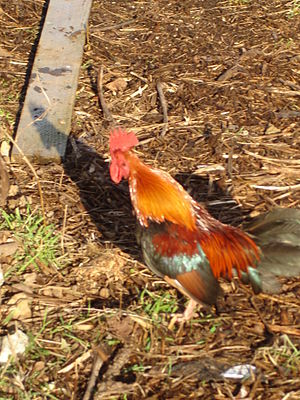
Gamle Engelske Kamphøns
Sortbrystet rød Gammel Engelsk Kamphane
Gamle Engelske Kamphøns er en gammel hønserace, der stammer fra England. Hanen vejer 2,5-2,75 kg og hønen vejer 1,75-2,25 kg. De lægger årligt 170 gullighvide æg à 50-55 gram. Racen findes også i dværgform.